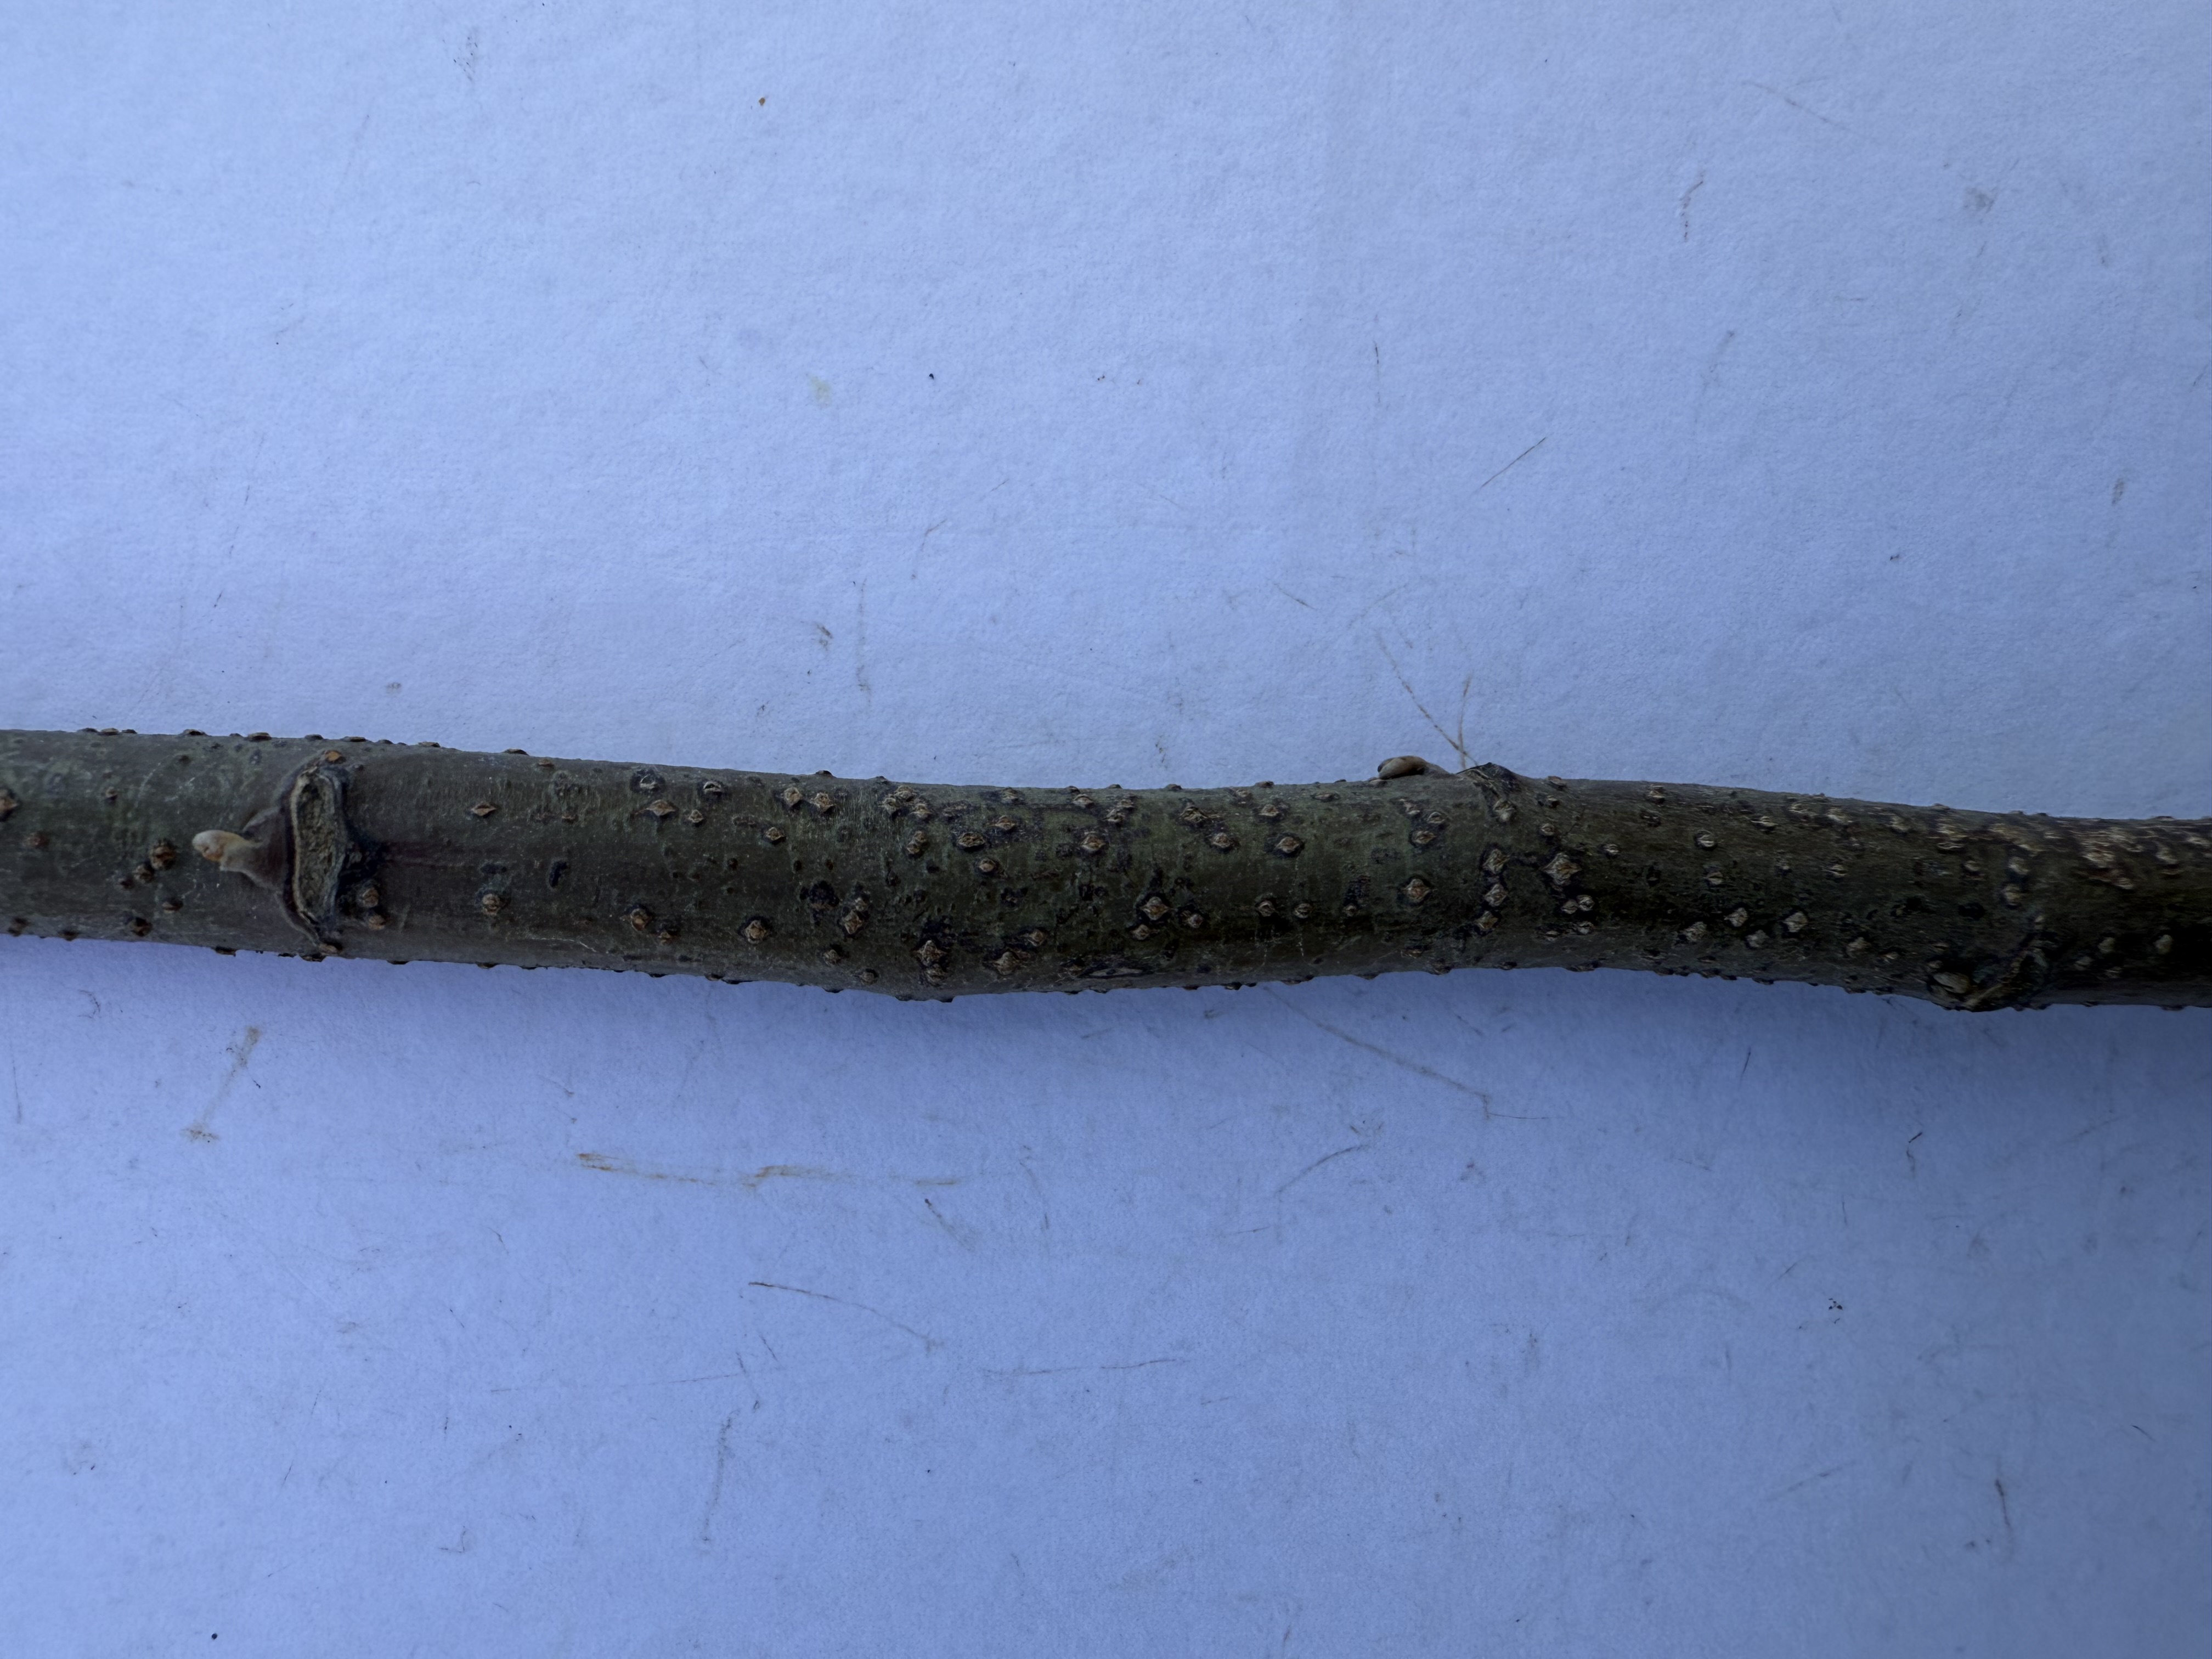
Variety: Carob